Corso Donati

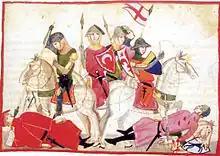

Corso Donati ( – 6 October 1308) was a politician and leader of the Black Guelph faction in 13th- and early 14th- century Florence.